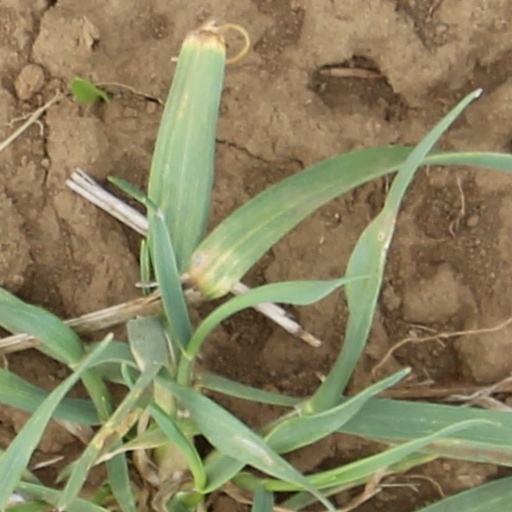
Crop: wheat